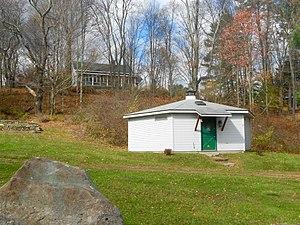
Le district historique de Stoddartsville est un district historique des États-Unis situé dans le township de Buck, dans le comté de Luzerne, en Pennsylvanie. Le district comprend 36 bâtiments participants, 14 sites contributeurs et 1 structure contributrice dans le centre d'usinage et de transport du XIXe siècle de Stoddartsville. Il comprend des maisons et des résidences secondaires, des dépendances et des puits, ainsi que des vestiges de moulins et de courses de moulins, des ruines de grange et des ruines de « serrures à ours » et de barrages à ailes. Les ressources contribuant notablement comprennent les vestiges du moulin à farine de Stoddart et des sites archéologiques connexes, les vestiges du moulin à scie de Stoddart, la maison « Appleyard », la « maison de Miller », le Inn et la maison Stoddart ou « The Maples ».